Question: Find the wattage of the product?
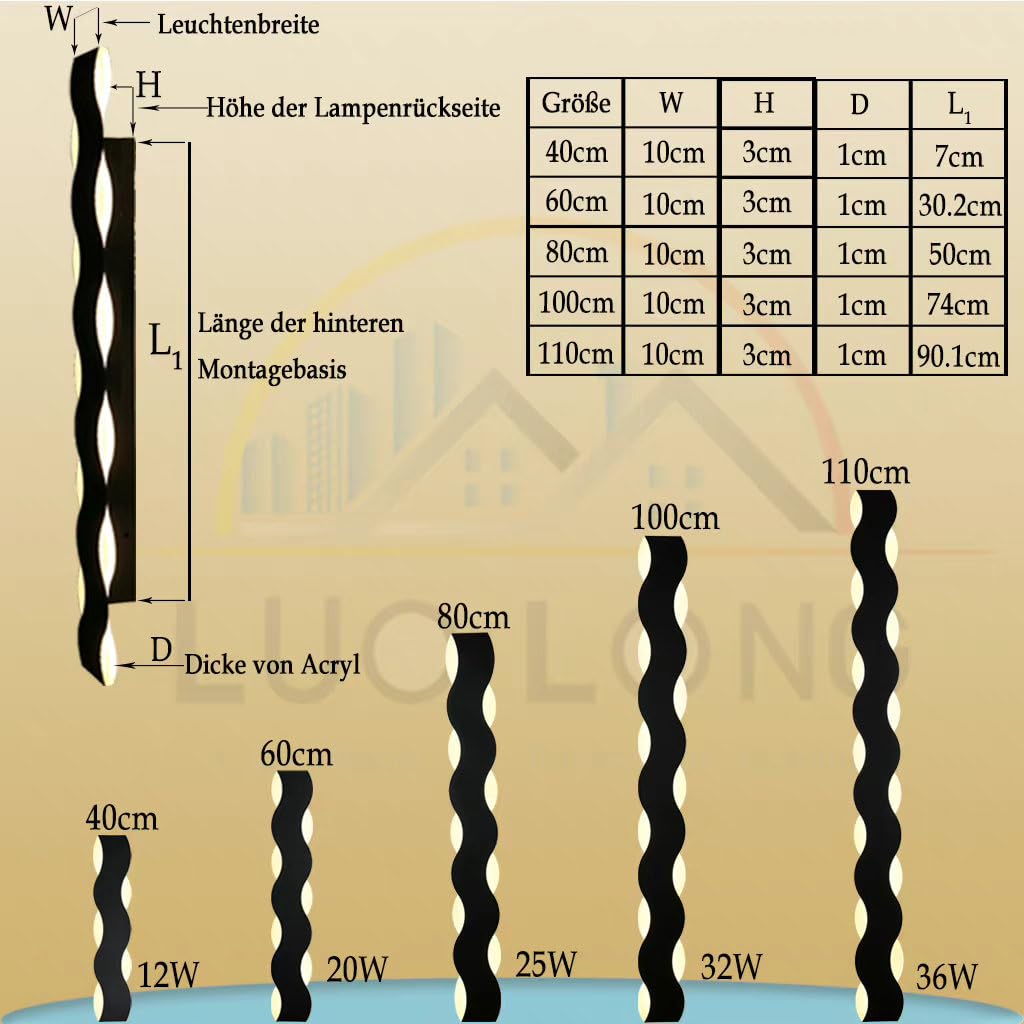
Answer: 25.0 watt